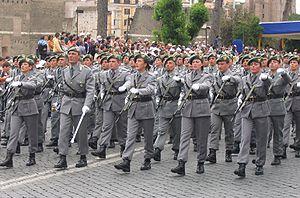
Le Corps forestier d'État, appelé tout simplement souvent les forestiers, était une force de police italienne.